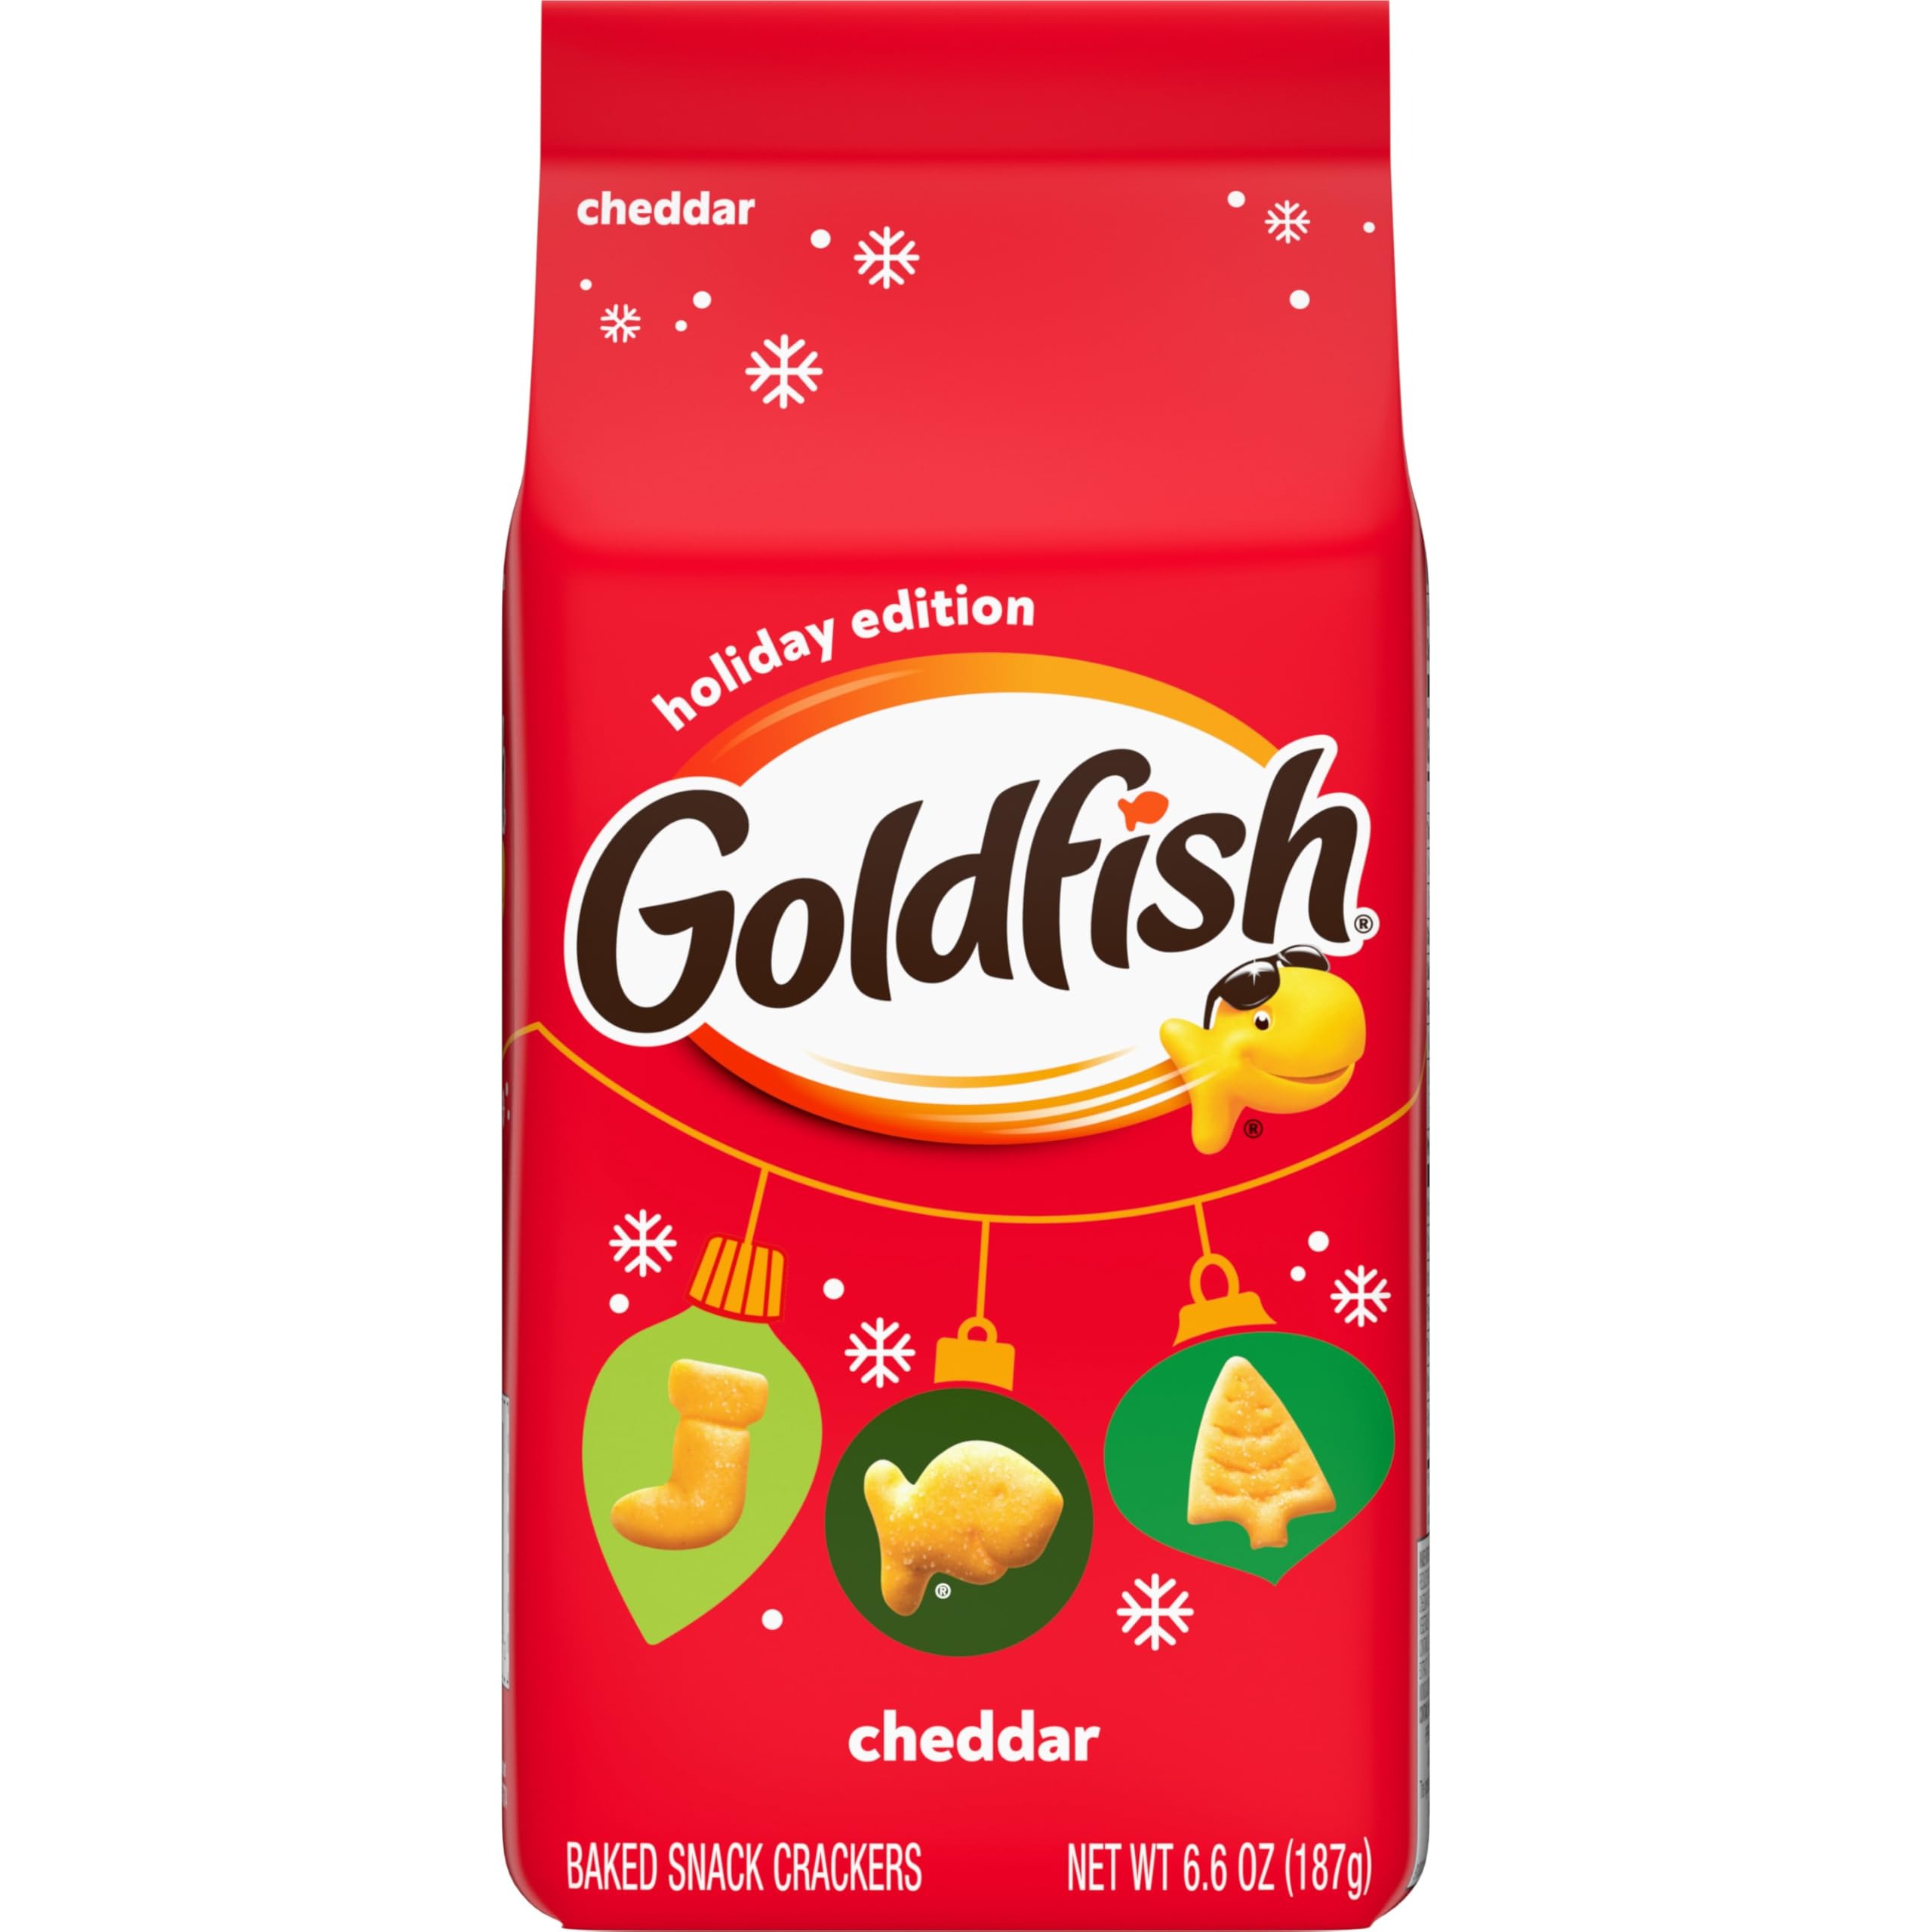
Item Name: Goldfish Holiday Shapes Cheddar Crackers, 6.6 Oz Bag
Bullet Point 1: Includes one (1) 6.6-ounce bag of Goldfish holiday shapes cheddar crackers
Bullet Point 2: Classic cheddar Goldfish crackers mixed with holiday shapes like stockings and trees
Bullet Point 3: Always made with 100% real cheddar cheese and no artificial flavors or preservatives
Bullet Point 4: Spread cheer and smiles with Goldfish crackers at holiday gatherings
Bullet Point 5: Available for a limited time only
Value: 6.6
Unit: Ounce

Price: 4.675